Amagi Brilliant Park

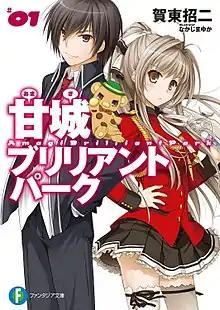
First light novel volume cover, featuring Seiya Kanie, Moffle and Isuzu Sento

is a Japanese light novel series written by Shoji Gatoh and illustrated by Yuka Nakajima. Fujimi Shobo has published eight volumes since February 20, 2013, under their Fujimi Fantasia Bunko imprint. There are three manga adaptations published by Fujimi Shobo and Kadokawa. The series follows a young man named Seiya Kanie, a smart and extremely narcissist high school pupil, who has only three months to save a struggling and magical amusement park from being sold for land redevelopment, with the help of his friend, Isuzu Sento and theme park owner Princess Latifa Fleuranza